Meroplankton

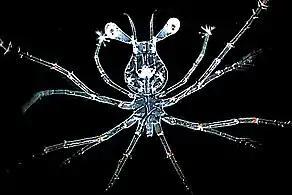

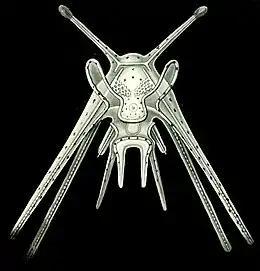

Meroplankton species composition depends on spatial distribution and reproductive habits of adults in a given area. Biotic and abiotic factors such as tidal and lunar cycles and availability of food determine adult spawning schedules, in turn, determining subsequent meroplankton populations. Behavioural factors, such as predator avoidance are also important. Freshwater inputs play a key role in meroplankton species composition in estuarine environments. Effects of tides contribute greatly to meroplankton species distribution. One study conducted in a Patagonian Fjord found that species composition of the meroplankton community depended on the seasonally varying input levels from the Baker river as well as vertical and horizontal stratification of the water column. Events such as wind driven upwelling and downwelling also affect meroplankton species distribution. Most species are swept in the direction of the flow of water, either off shore during an upwelling or near shore during a downwelling. Some species, such as bivalve larvae, have the ability to maintain their nearshore position during these events.